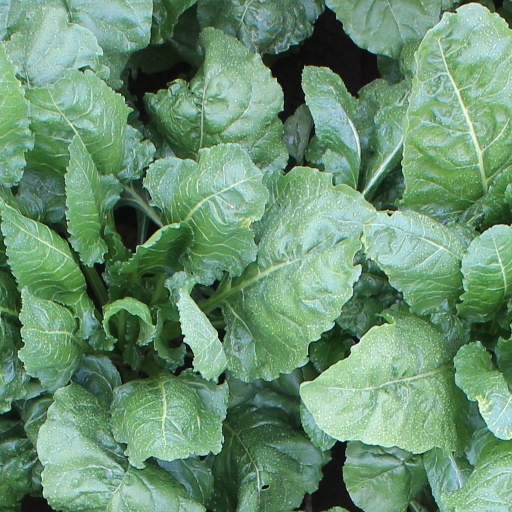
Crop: sugar beet